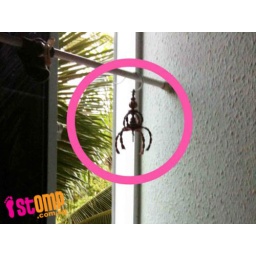
Loyang monkey attacks: This time it attacks pet birds and leaves mess in house